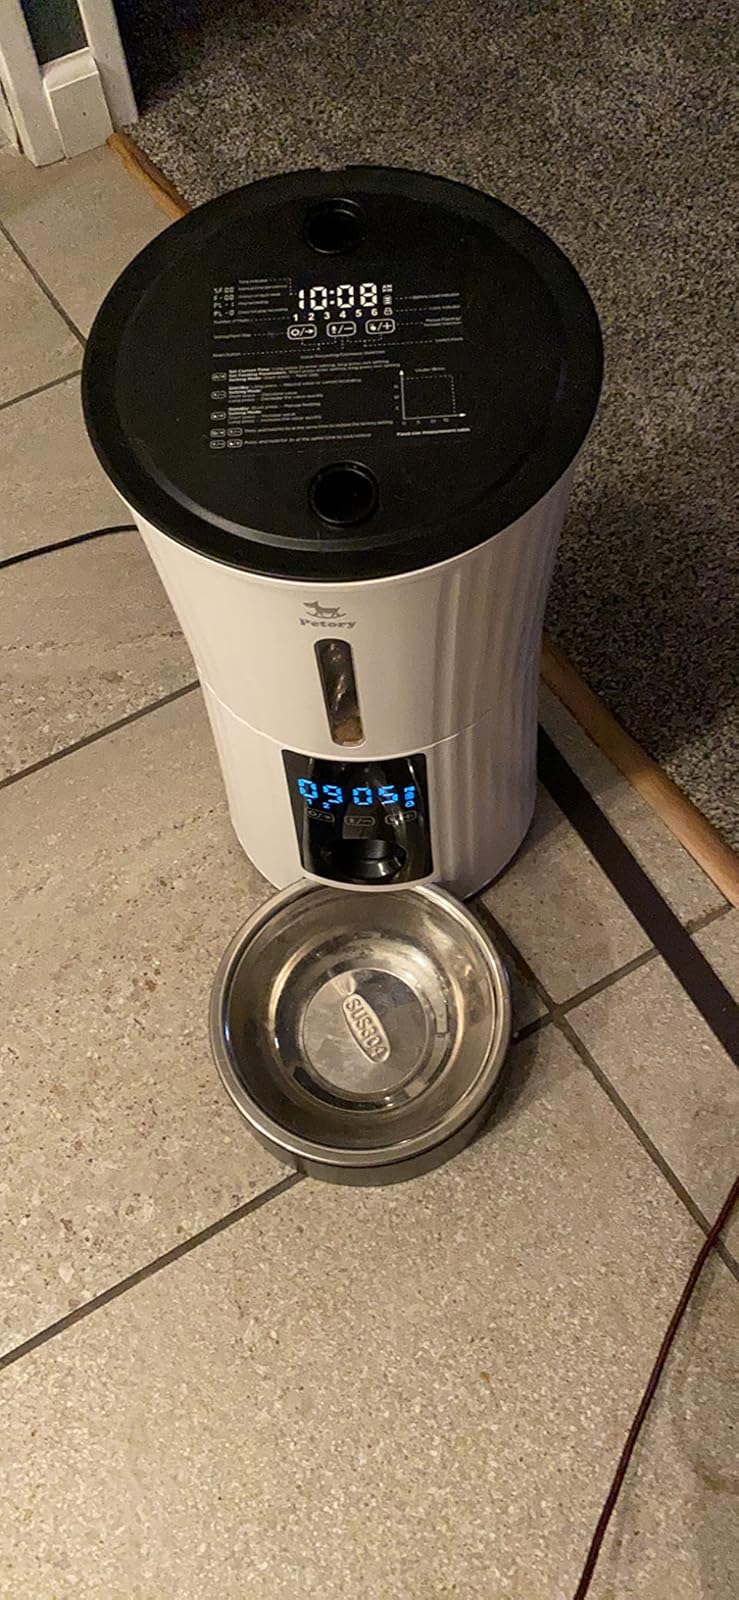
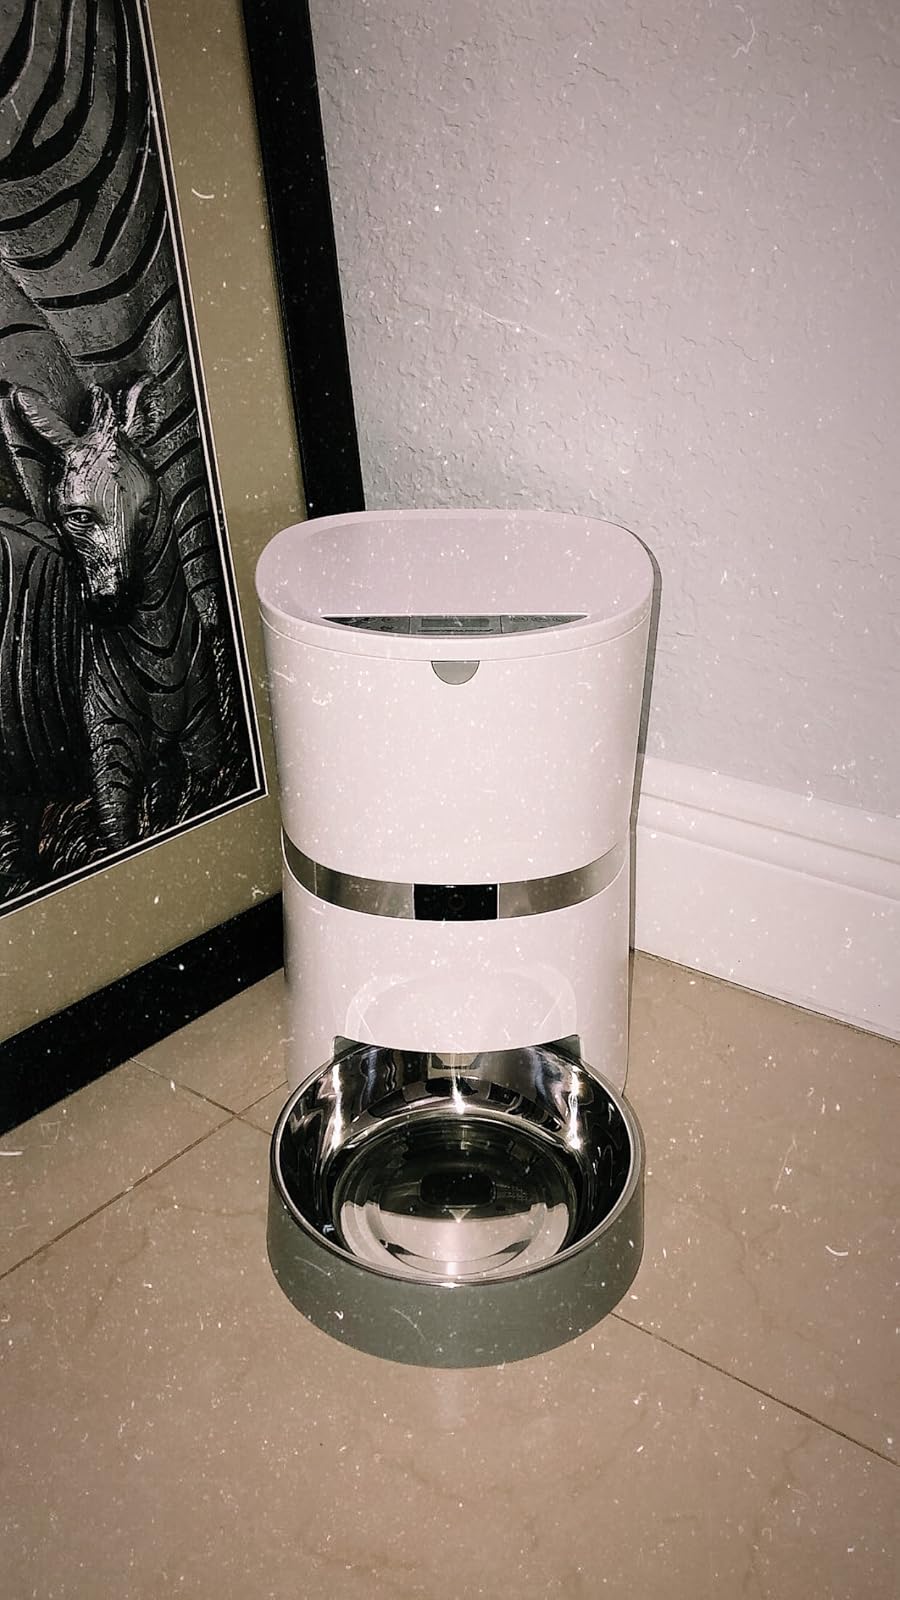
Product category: items_feeder
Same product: no